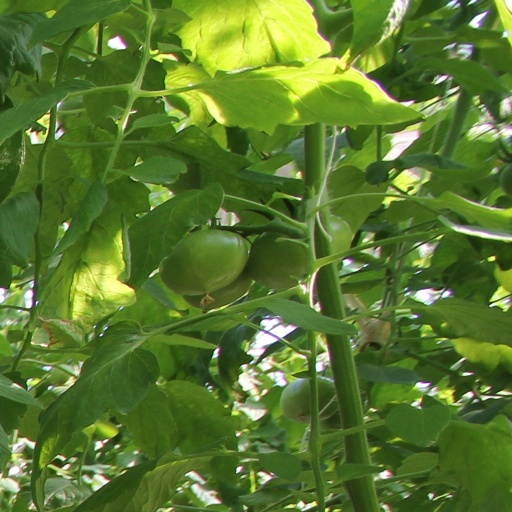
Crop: tomato